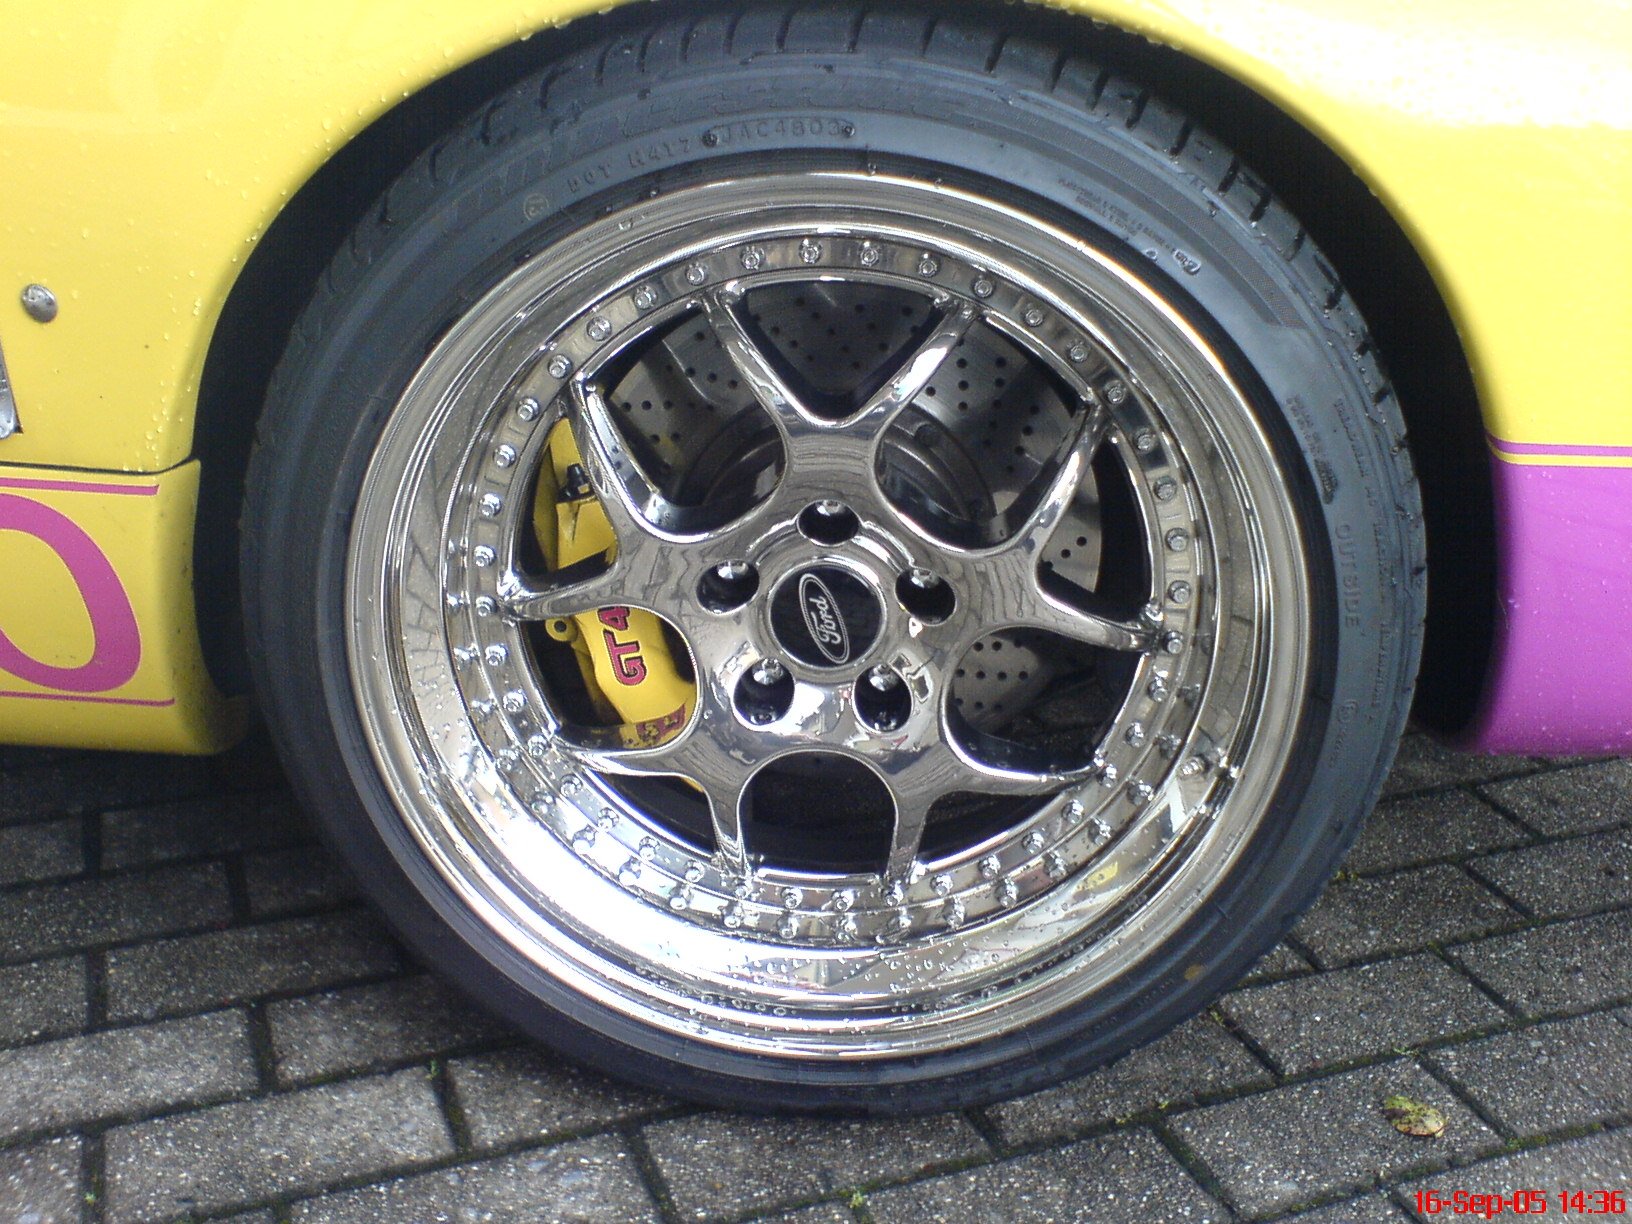
car, wheel, vehicle, spoke, auto, tire, sports car, bumper, supercar, wheels, rim, mature, alloy wheel, automobile make, automotive exterior, luxury vehicle, automotive tire, family car